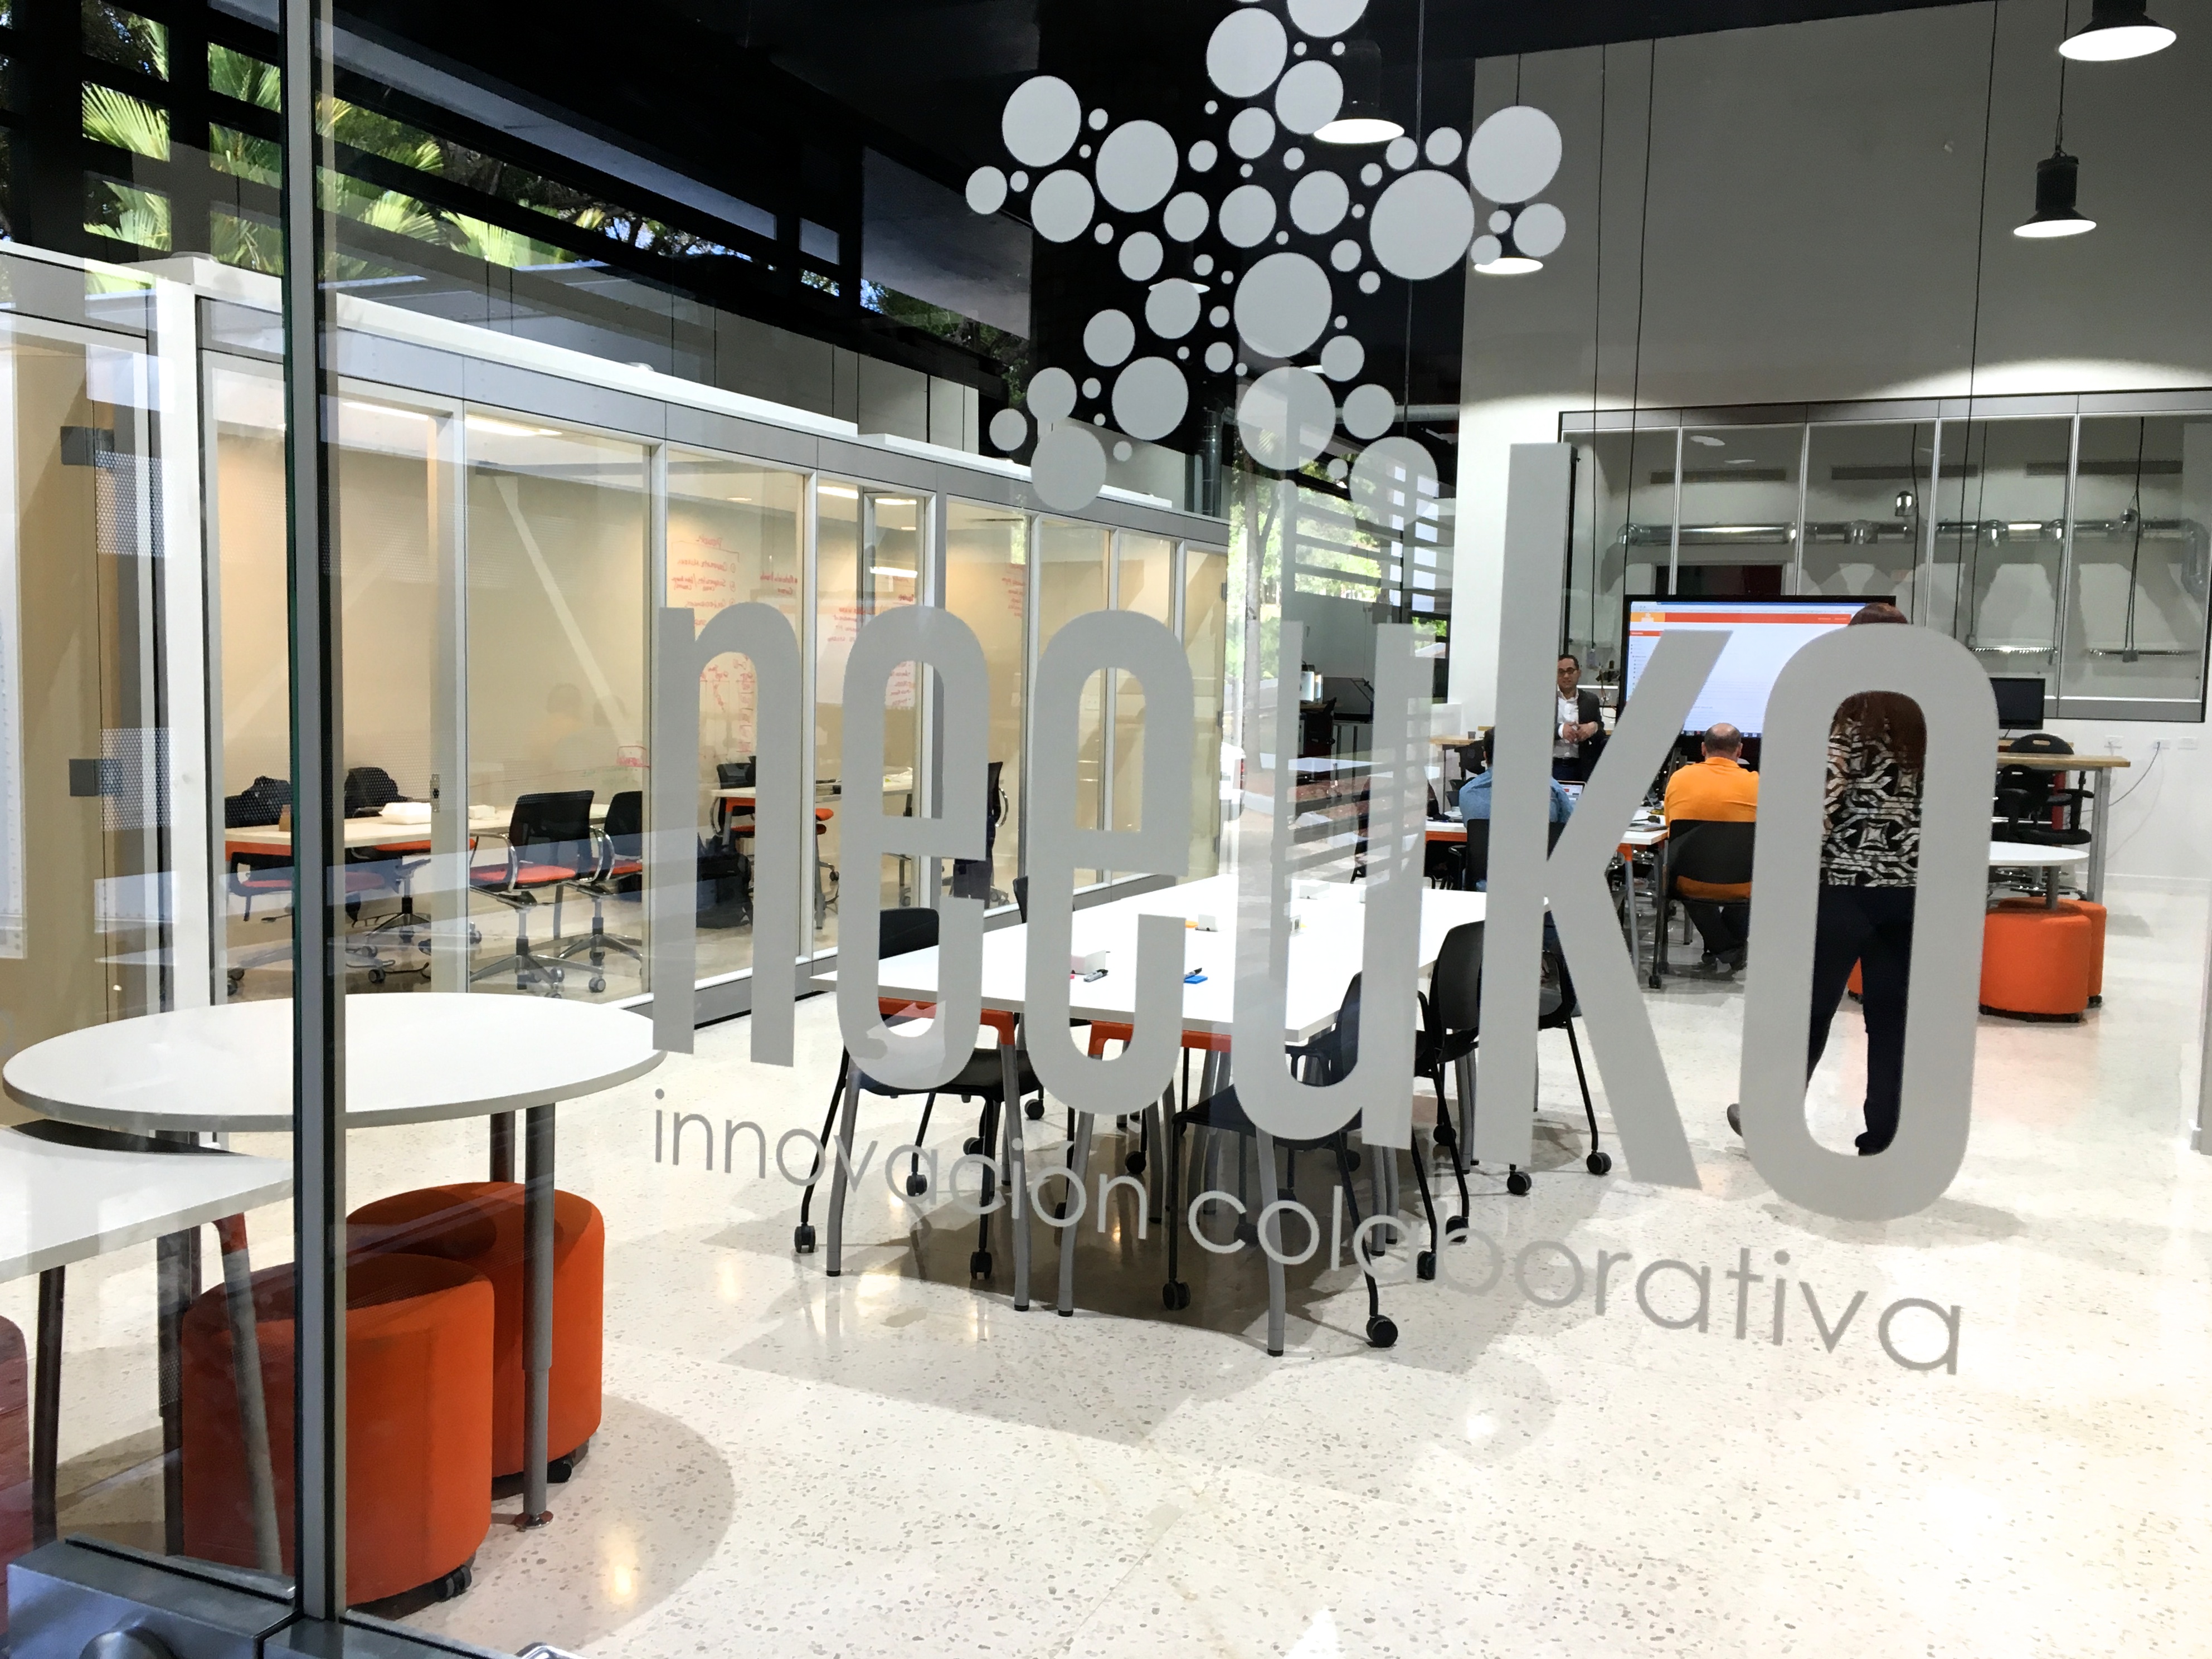
interior design, boutique, design, retail